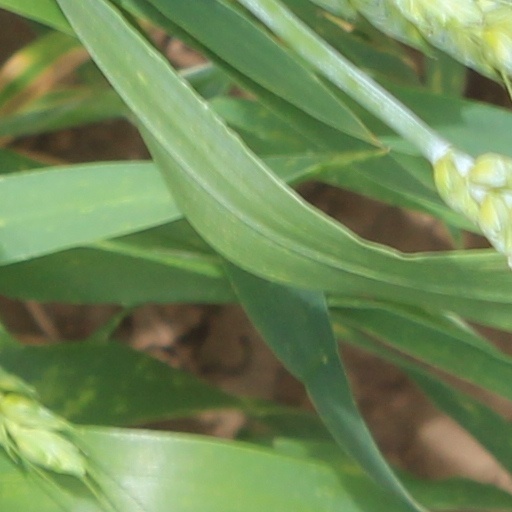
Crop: wheat